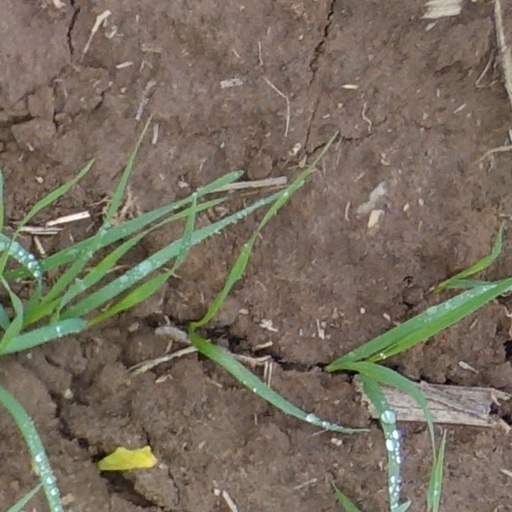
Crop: wheat